Wayne Morris

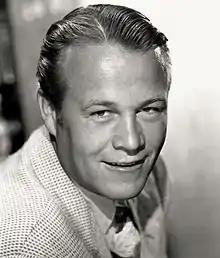
Morris in 1948

Wayne Morris (born Bert DeWayne Morris Jr. February 17, 1914 – September 14, 1959) was an American film and television actor, as well as a decorated World War II fighter ace. He appeared in many films, including "Paths of Glory" (1957), "The Bushwackers" (1952), and the title role of "Kid Galahad" (1937).